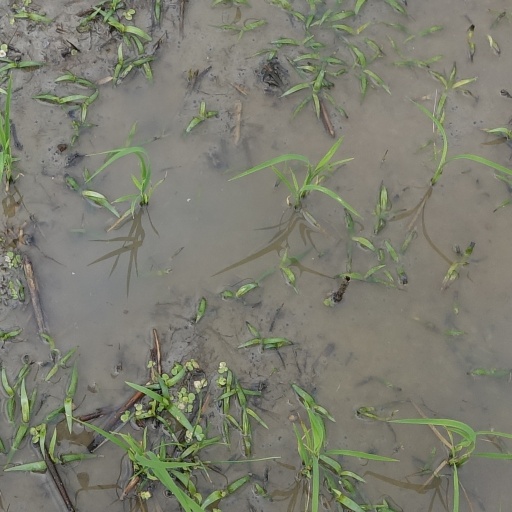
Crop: rice